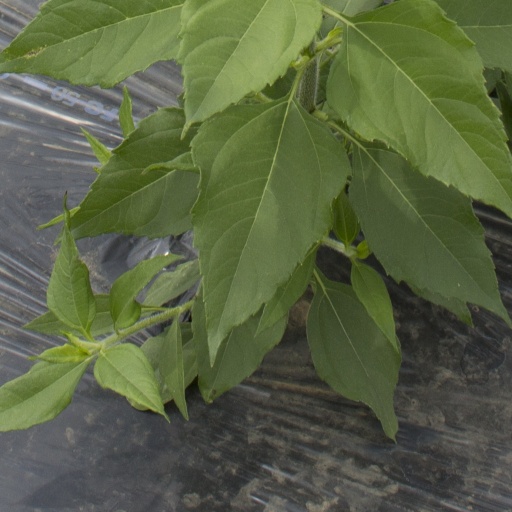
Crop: Jerusalem artichoke